Roman military personal equipment

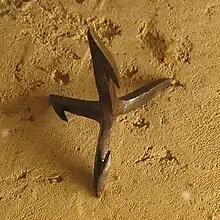
Roman iron caltrop

A military pack carried by legionaries. The pack included a number of items suspended from a "furca" or carrying pole. Items carried in the pack included: